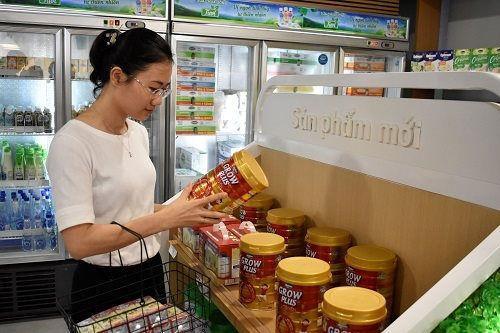
có nhiều cái hộp xuất hiện ở trước mặt của người phụ nữ